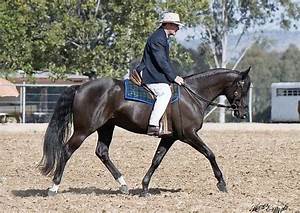
Label: horse